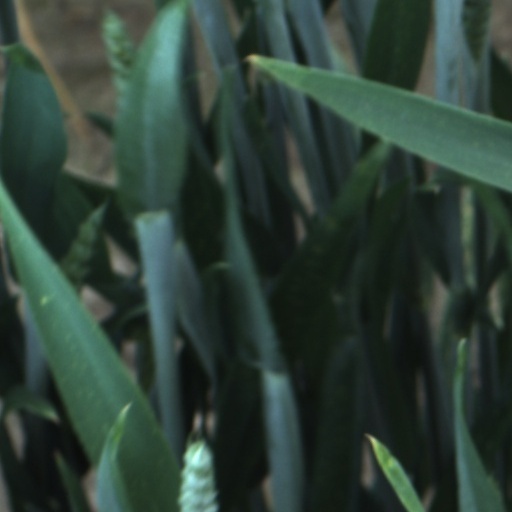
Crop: wheat